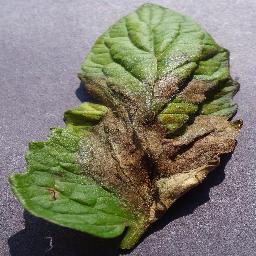
Label: Tomato___Late_blight